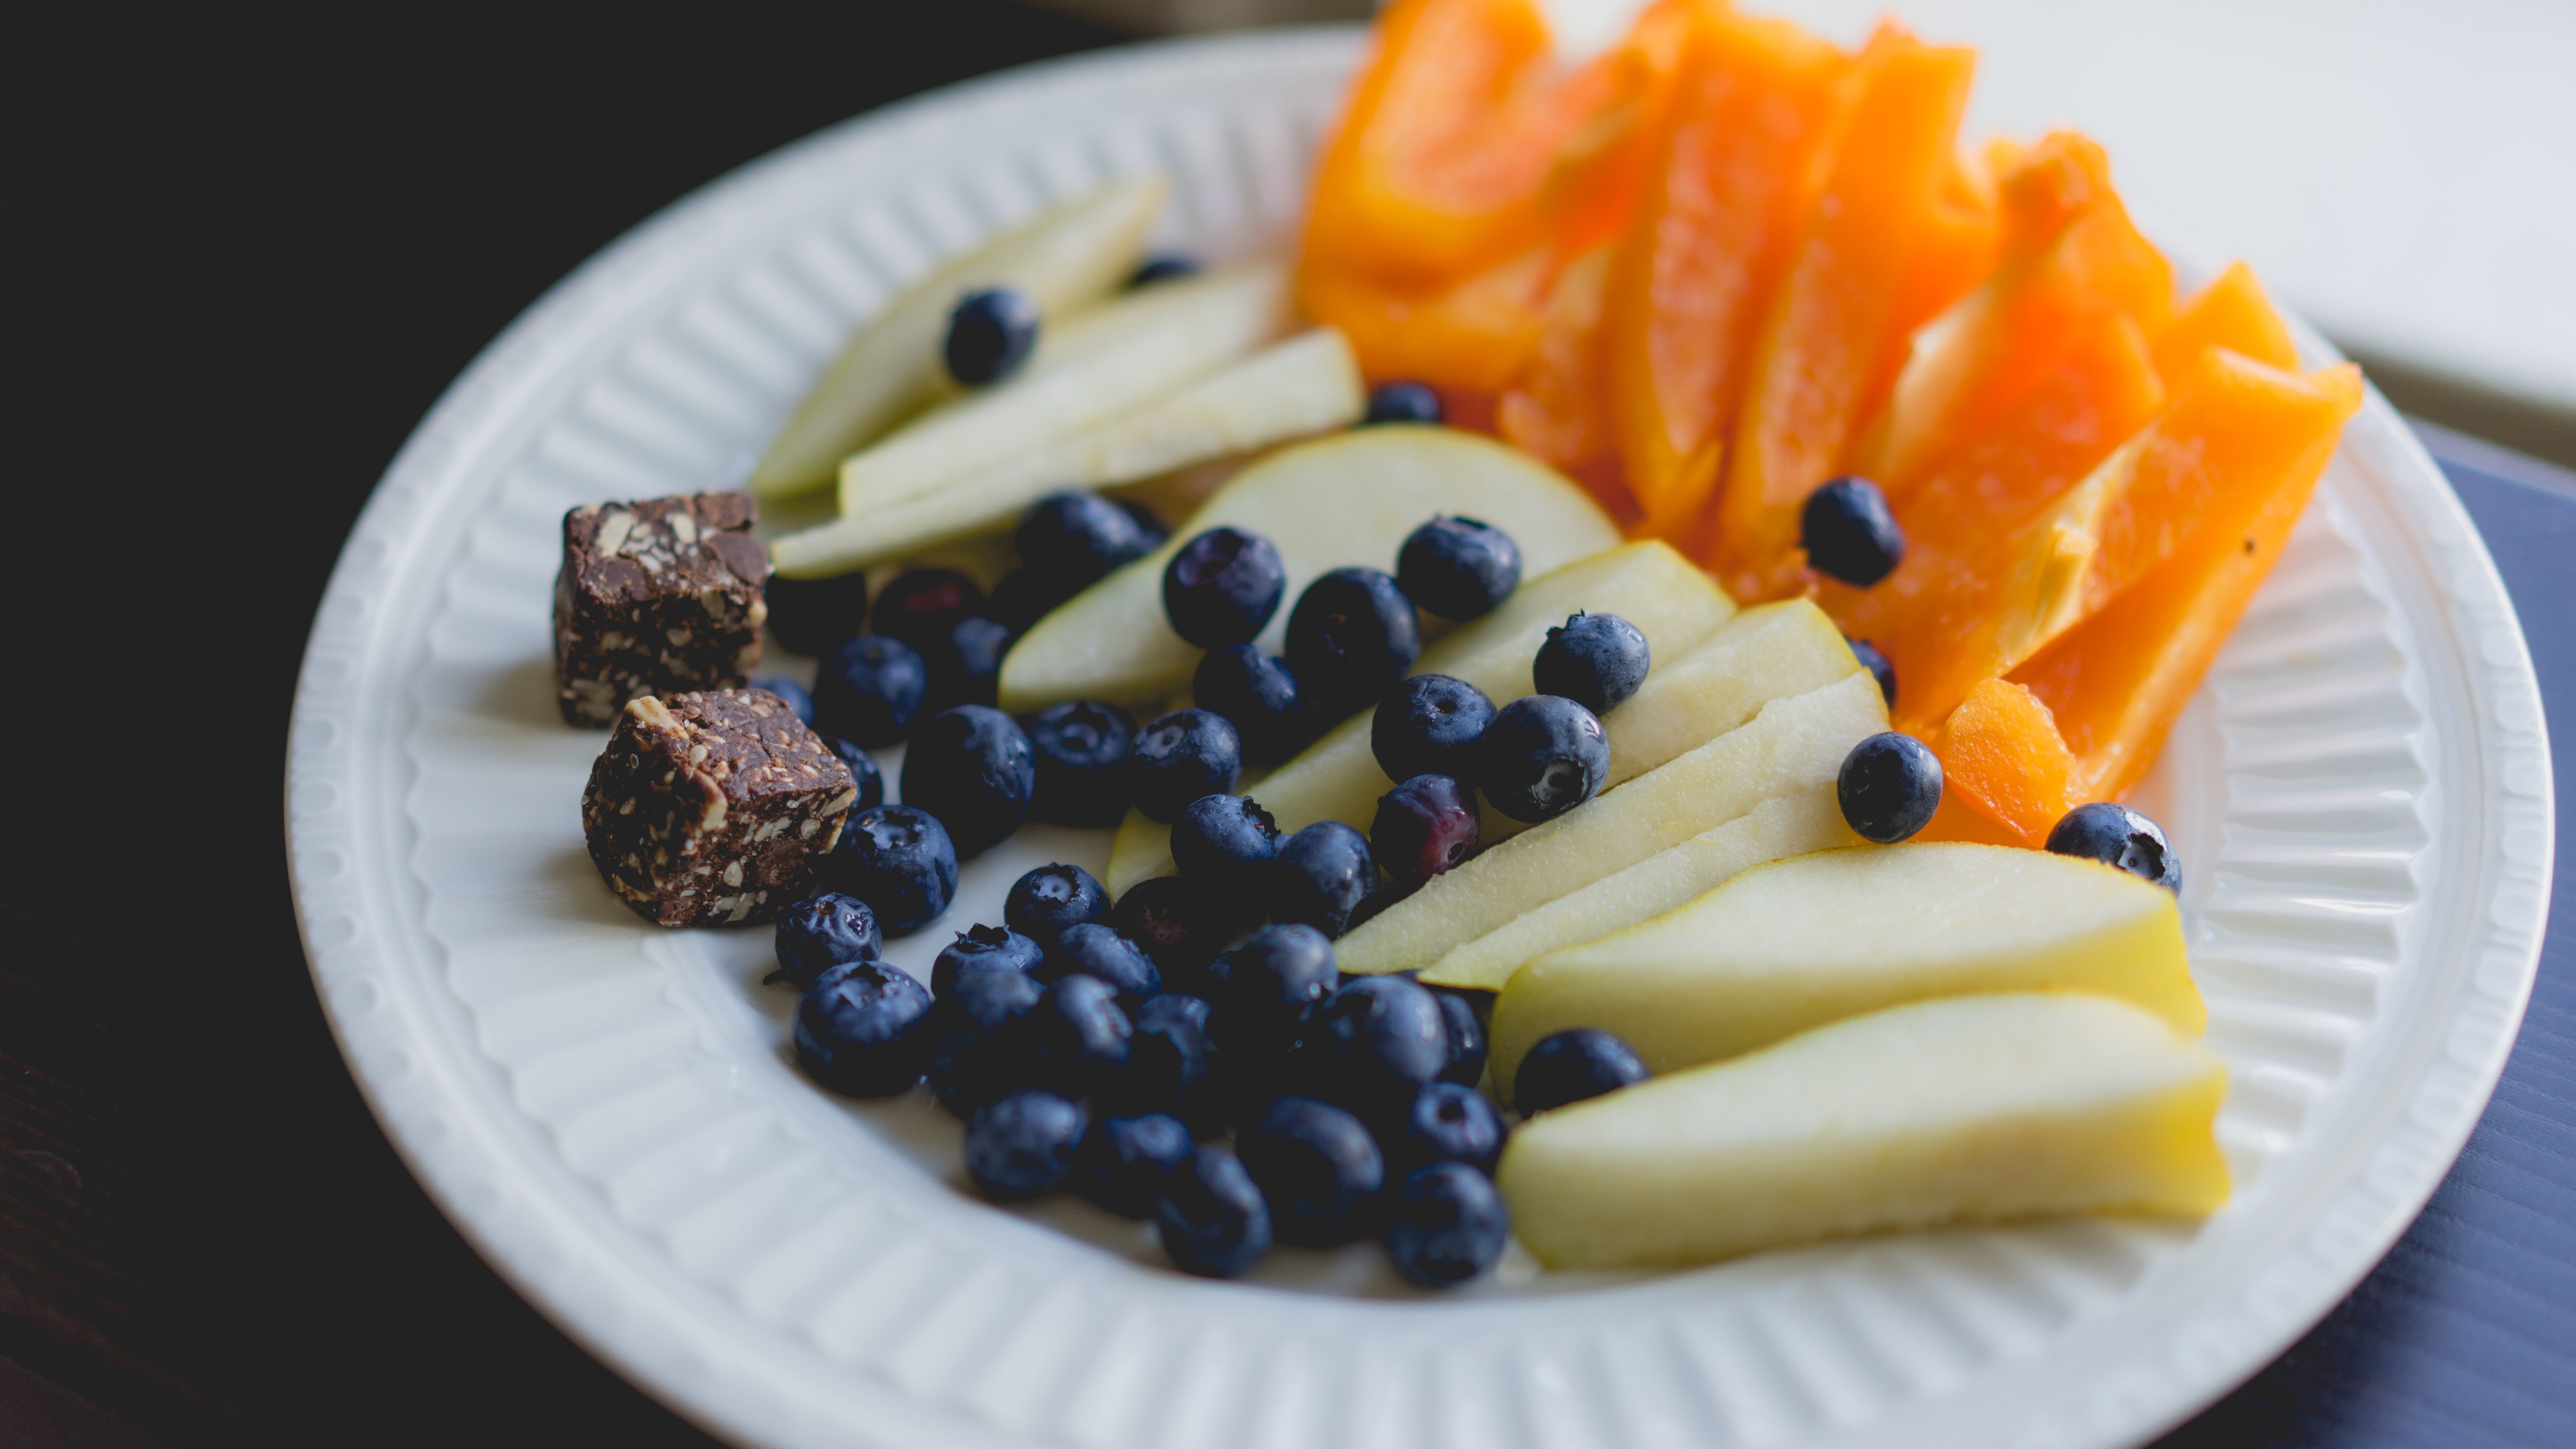
food, cuisine, dish, ingredient, fruit salad, blackberry, produce, fruit, garnish, vegetarian food, platter, berry, recipe, superfood, brunch, comfort food